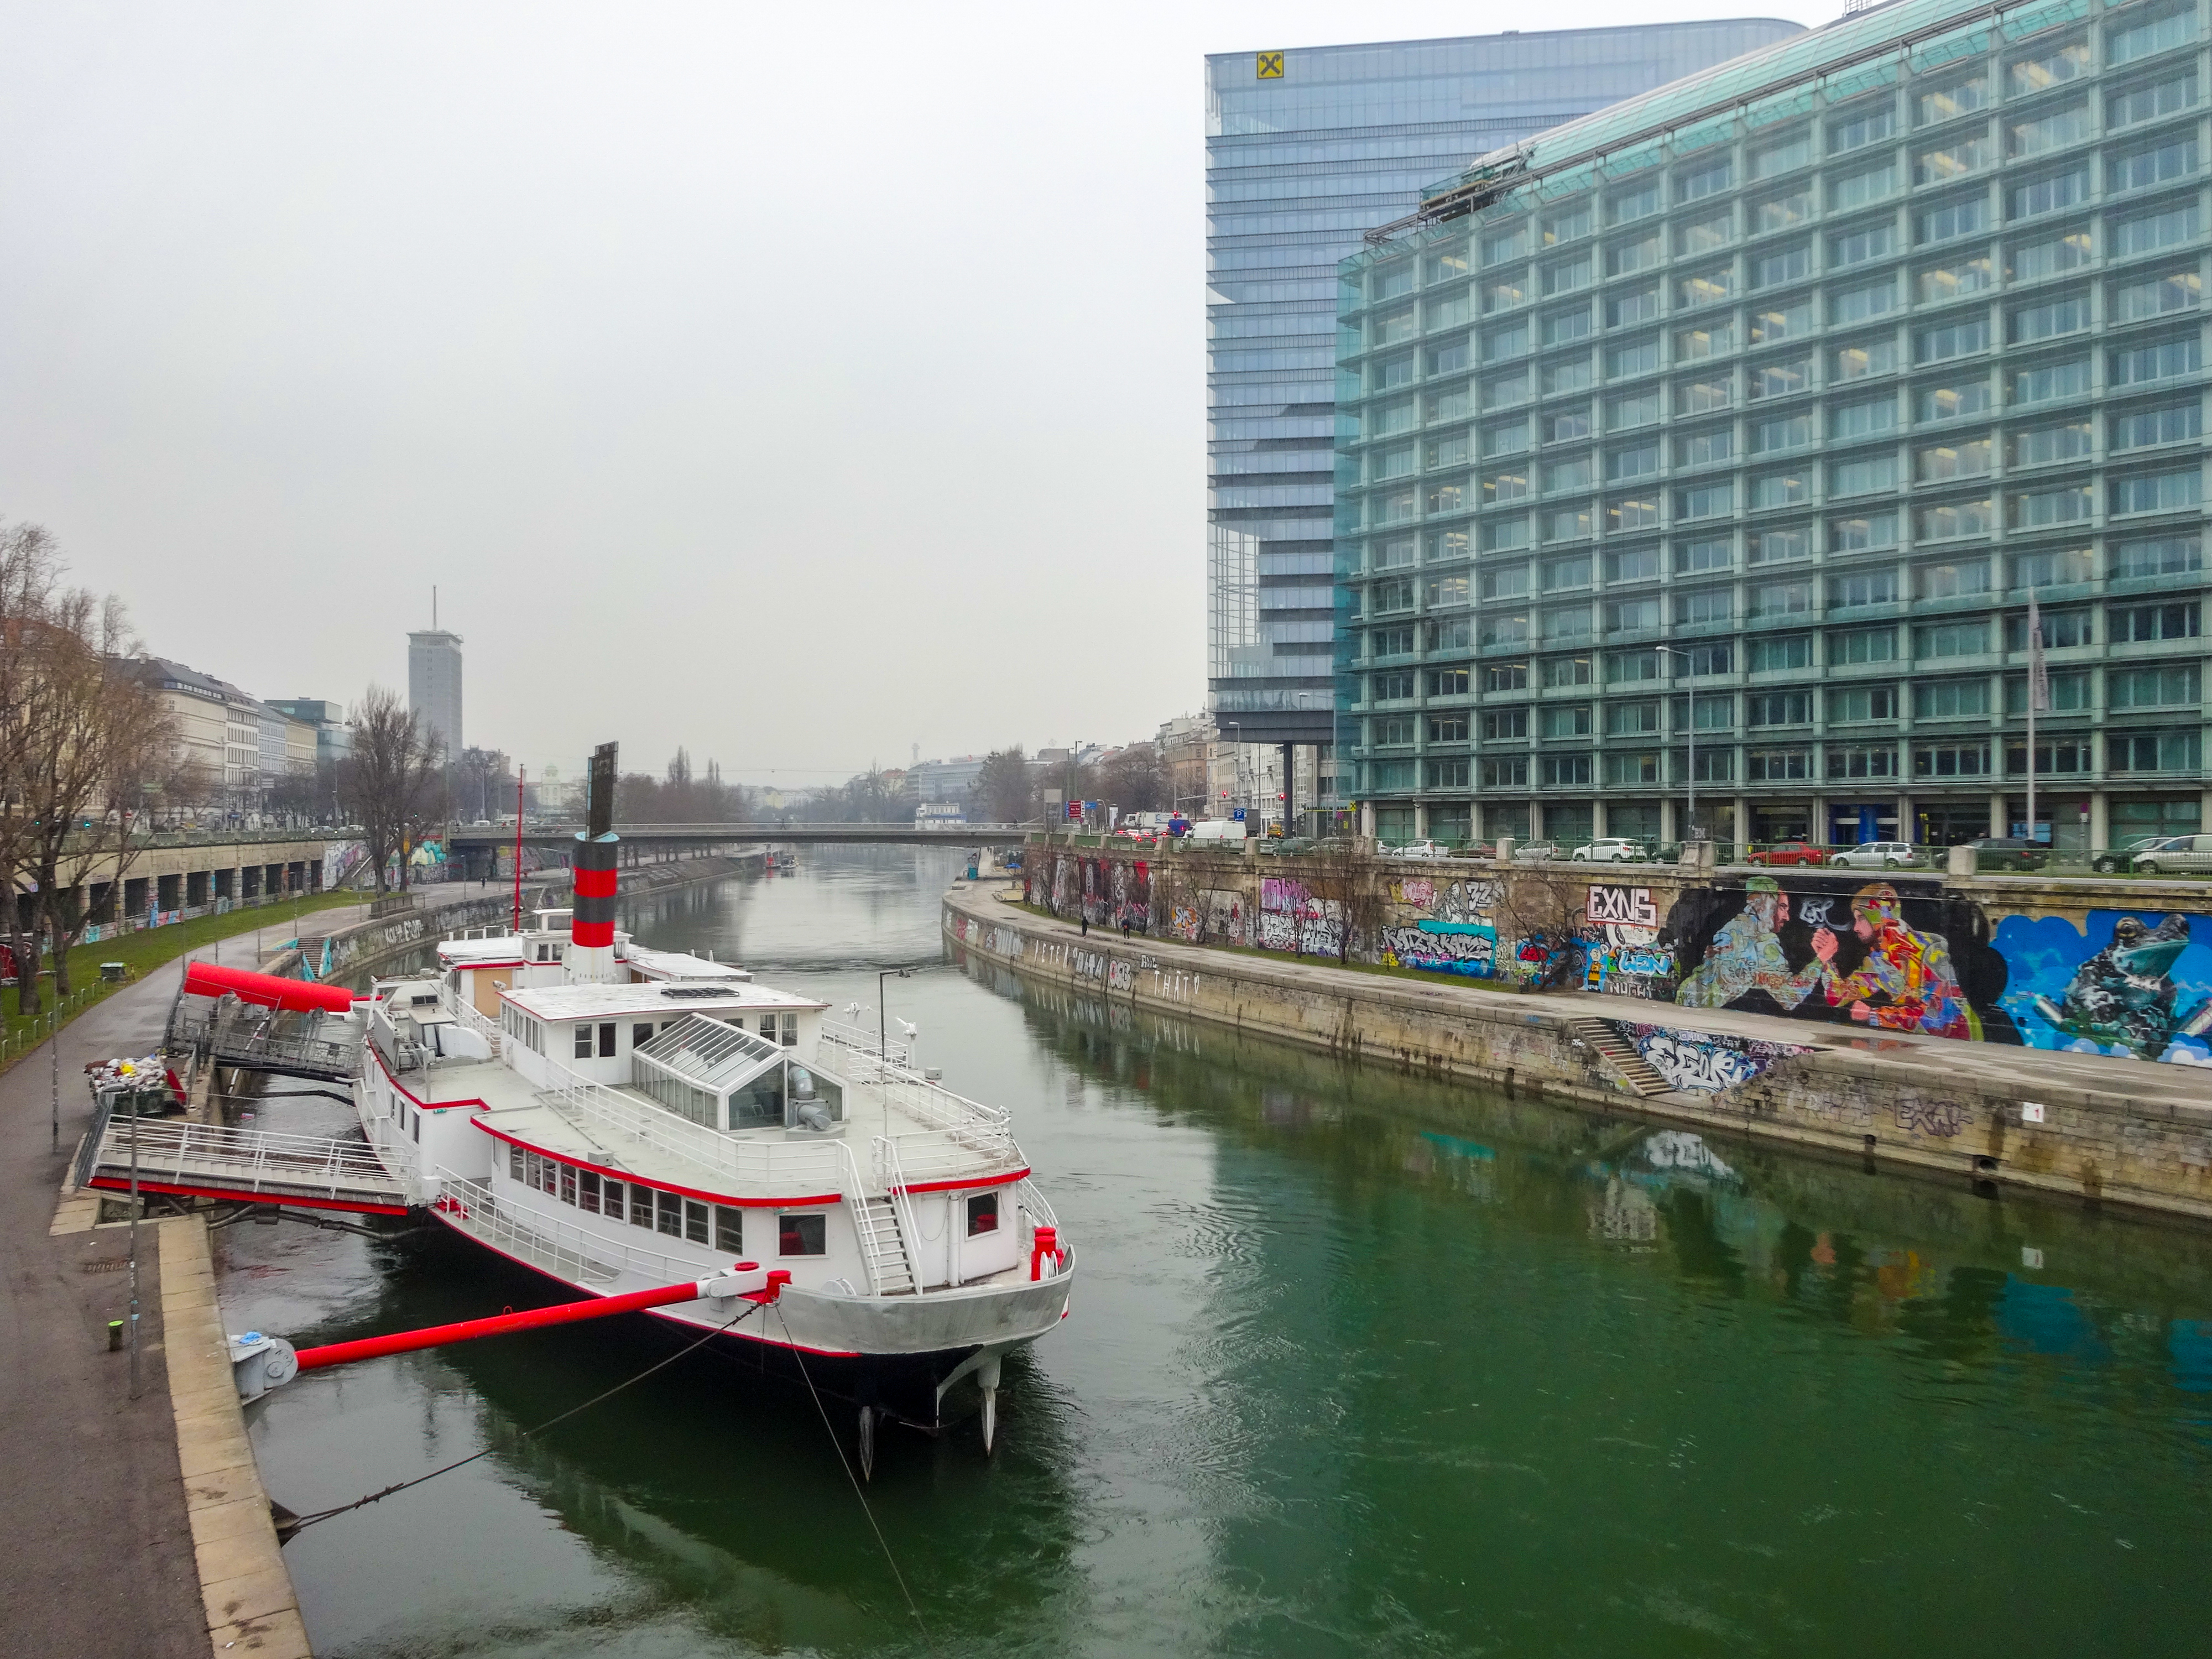
vienna, river, ship, austria, water, architecture, building, skyline, sky, panorama, city, skyscraper, travel, modern, mirroring, winter, landscape, urban, europe, danube canal, donaukanal, body of water, waterway, channel, watercraft, tower block, metropolitan area, urban area, boat, metropolis, canal, watercourse, bank, commercial building, reflection, urban design, naval architecture, mixed use, downtown, cityscape, boats and boating equipment and supplies, headquarters, public transport, apartment, water transportation, condominium, port, transport hub, tower, harbor